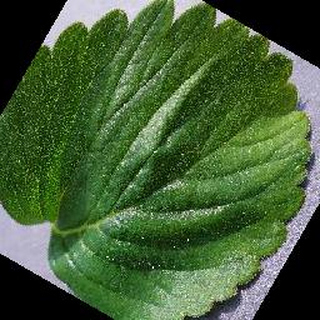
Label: healthy_strawberry